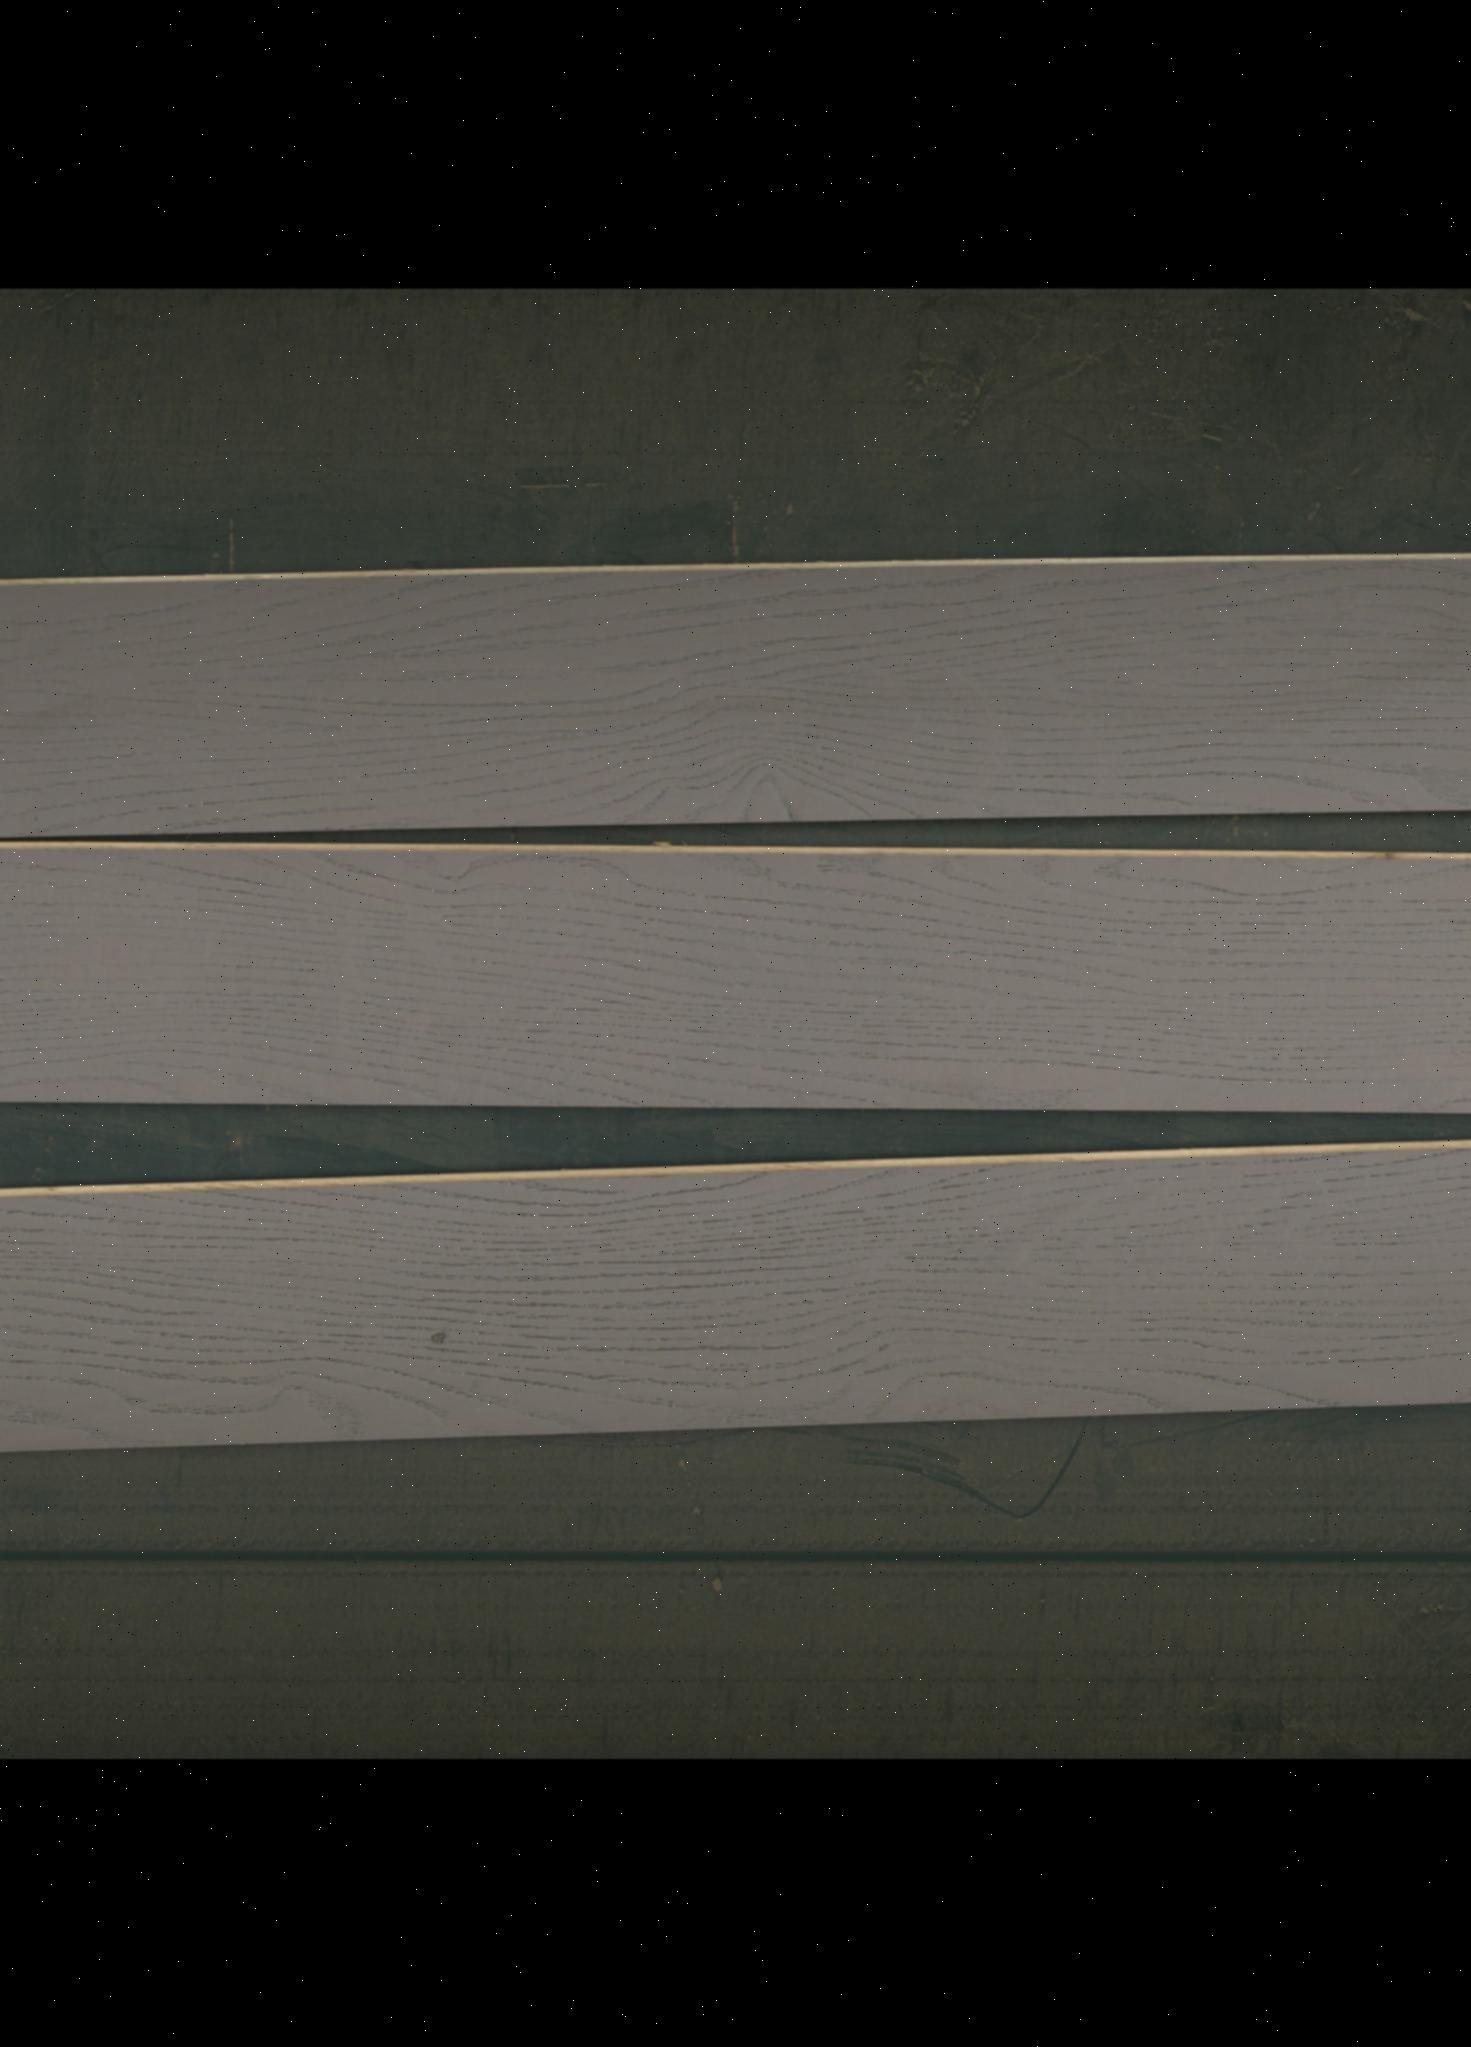
Label: mixers